Lleida

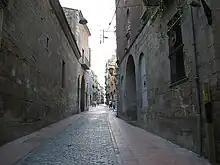
Cavallers Street in Centre Històric.

The "Juderia", or Jewish quarter in Lleida dates back to the 11th century. The Jewish quarter in Lleida was also referred to as La Cuirassa. This name distinction is unique compared to other Jewish communities in Spain, and historians believe that the origin of the term is linked to the former Jewish quarter that existed in the times of the Moors, which was connected to the "coiraça", a protrusion of the city wall. The Jews established their quarter next to this wall, leading to the name "La Cuirassa." A street named "Judería", which still exists in today's Lleida dates back to the time where the Jewish quarter was still active. The Jewish quarter was located in the fortified area of Lleida; in this area, a ring with the name "Goig" carved in Hebrew was found in 1870.